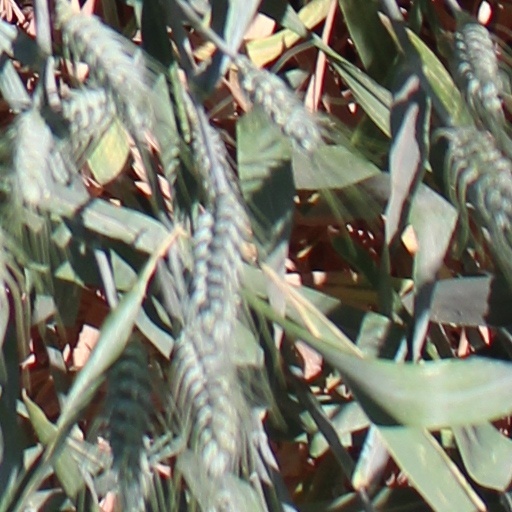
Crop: wheat